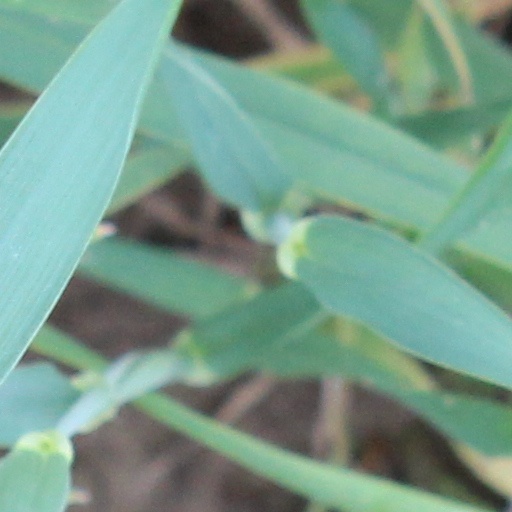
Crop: wheat